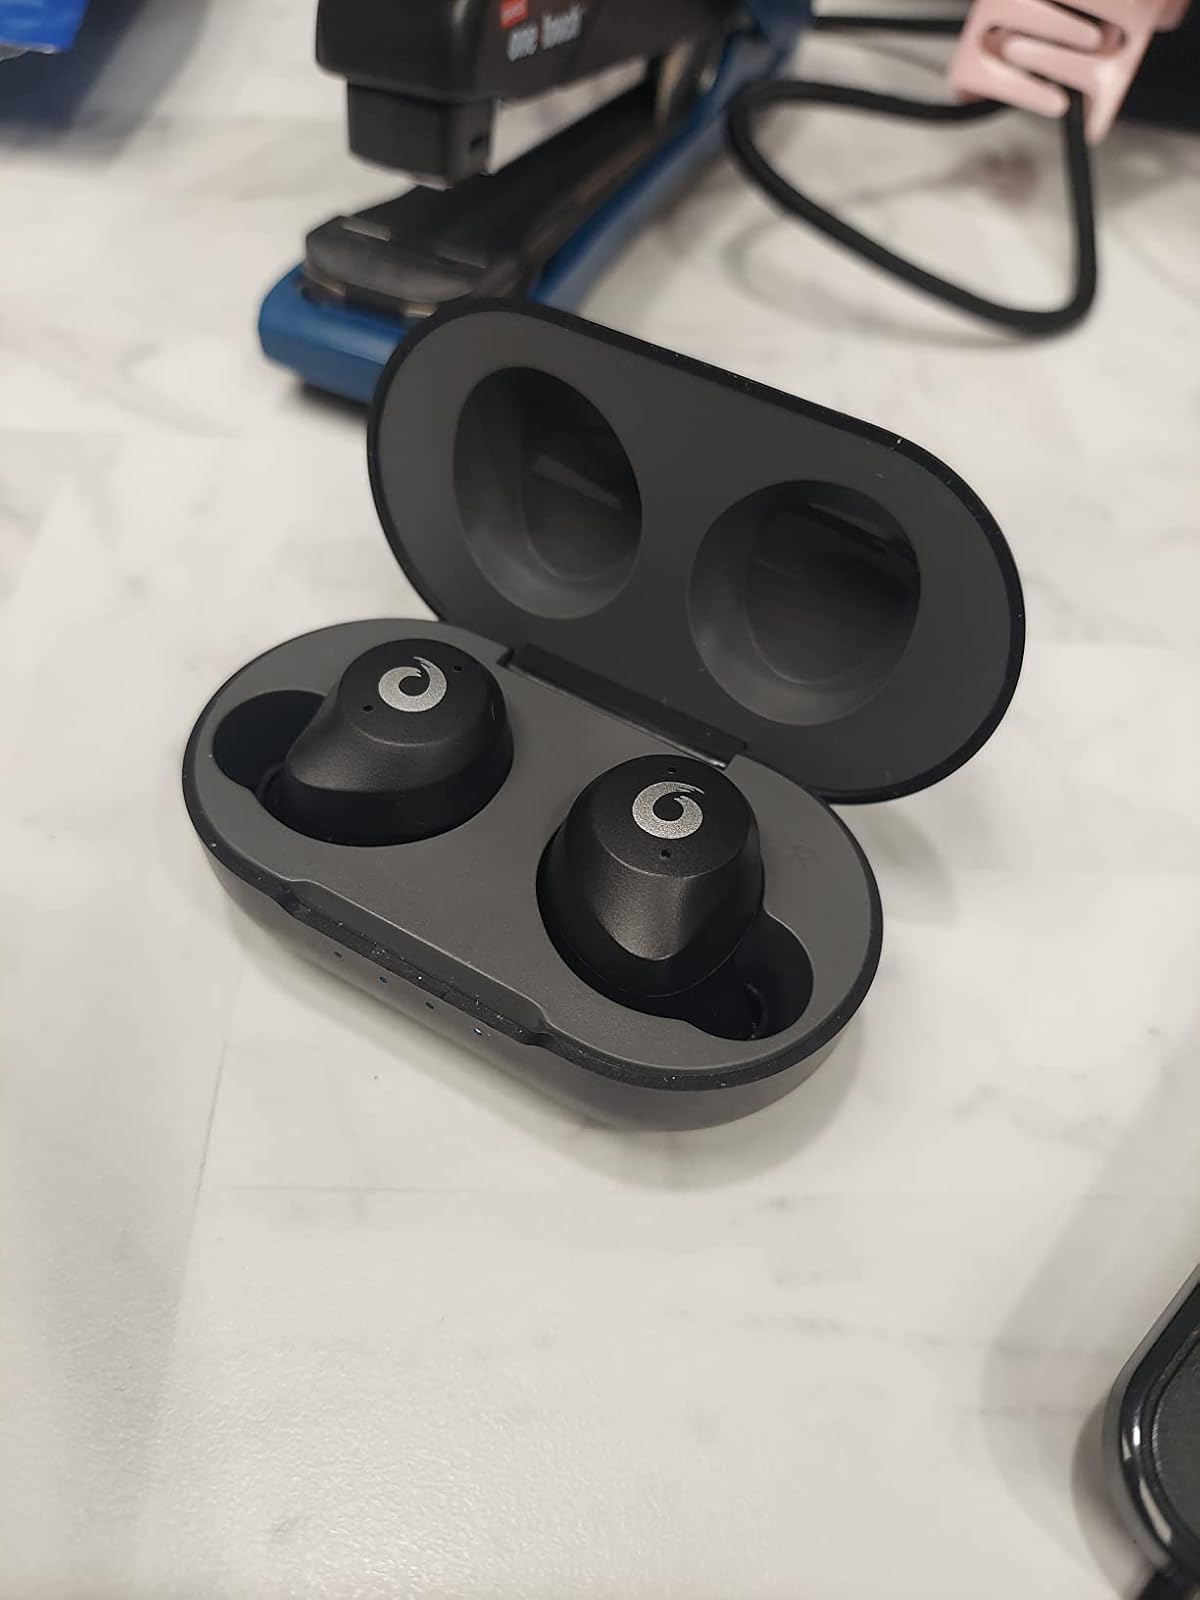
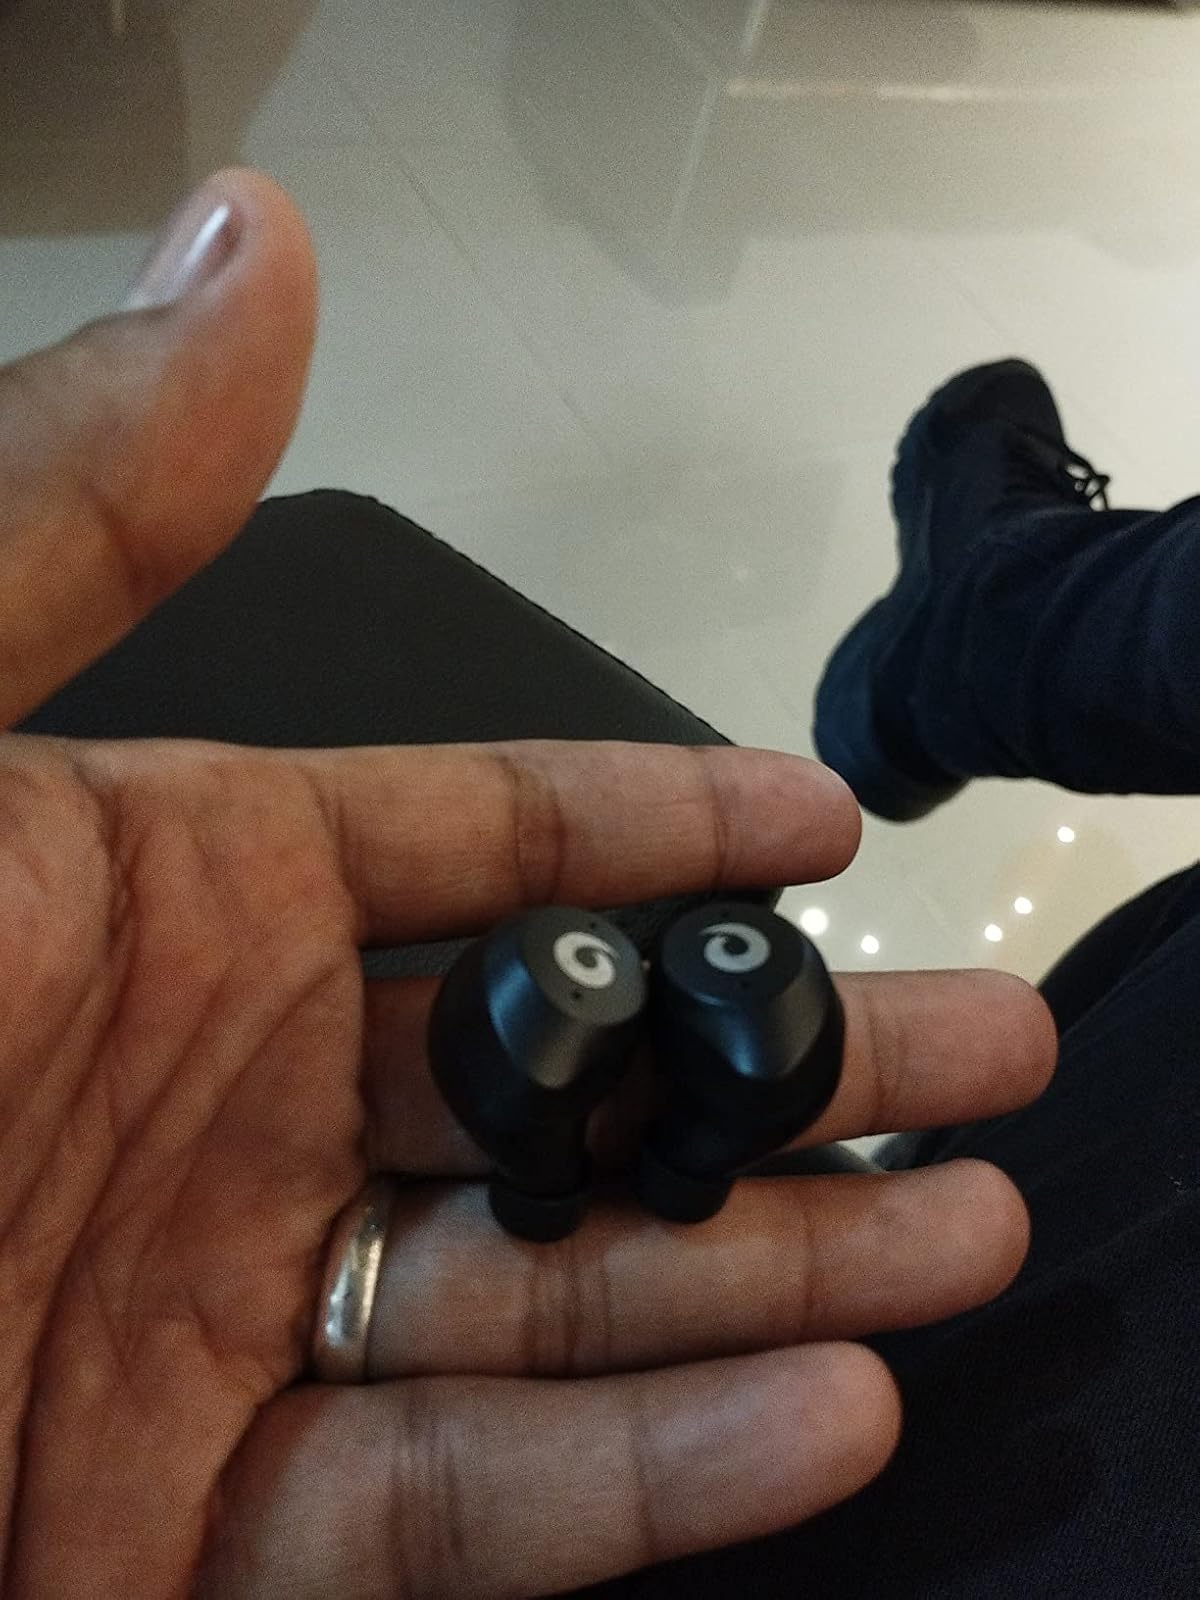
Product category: earbuds
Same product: yes